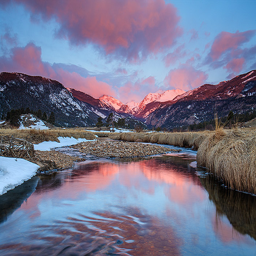
colorful skies rise above a city on a spring morning .